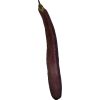
Label: eggplant_long